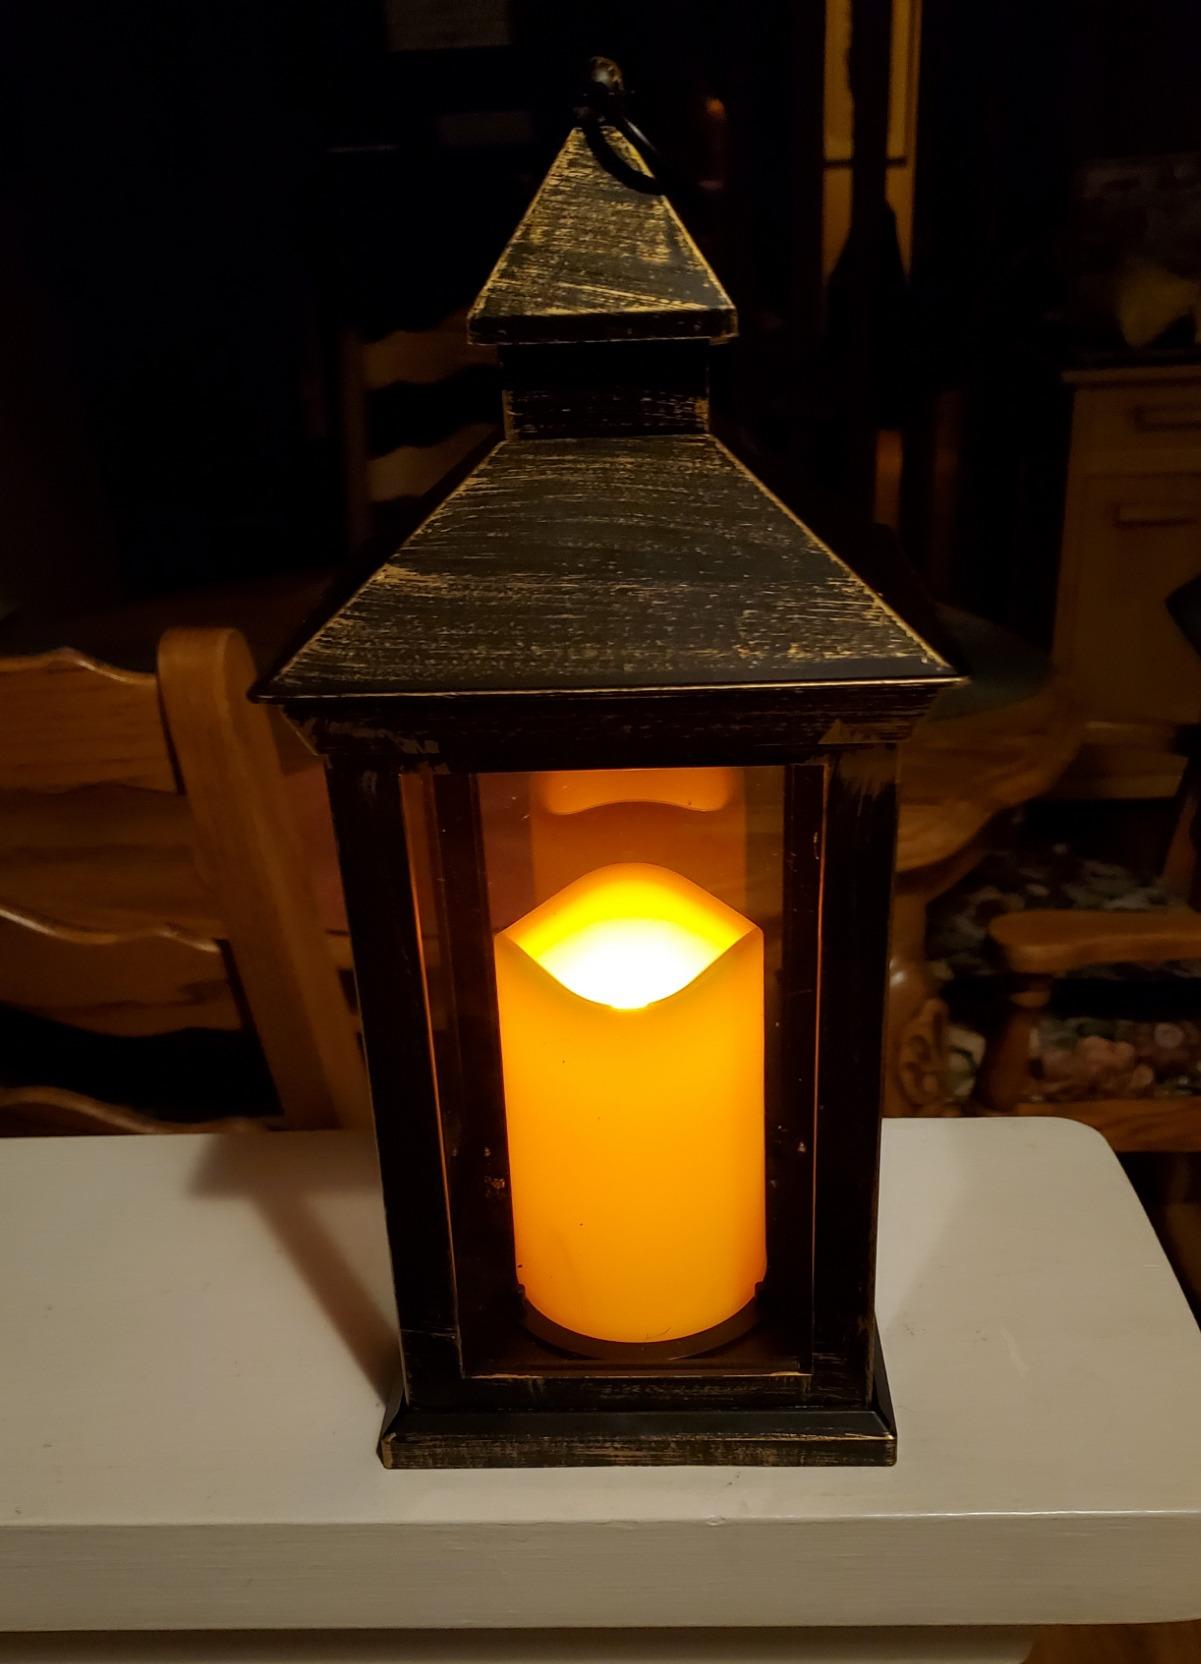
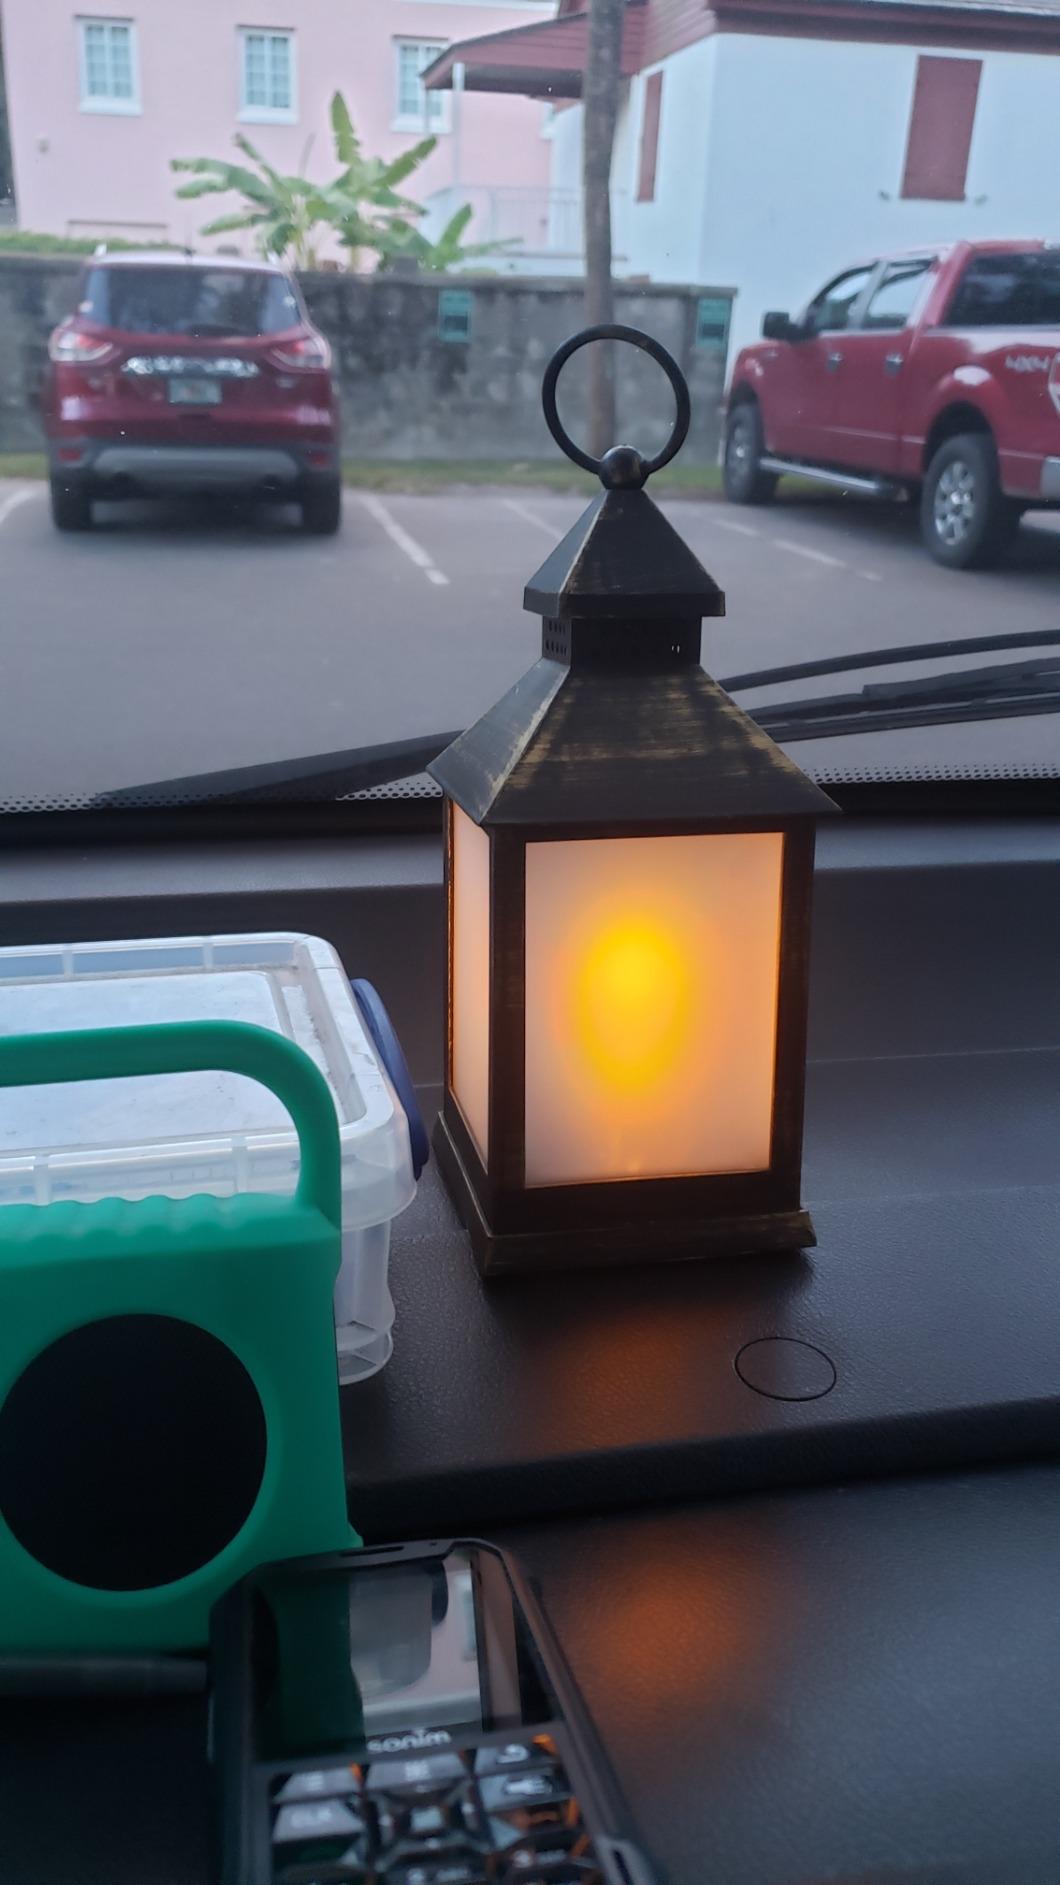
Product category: lantern
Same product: no